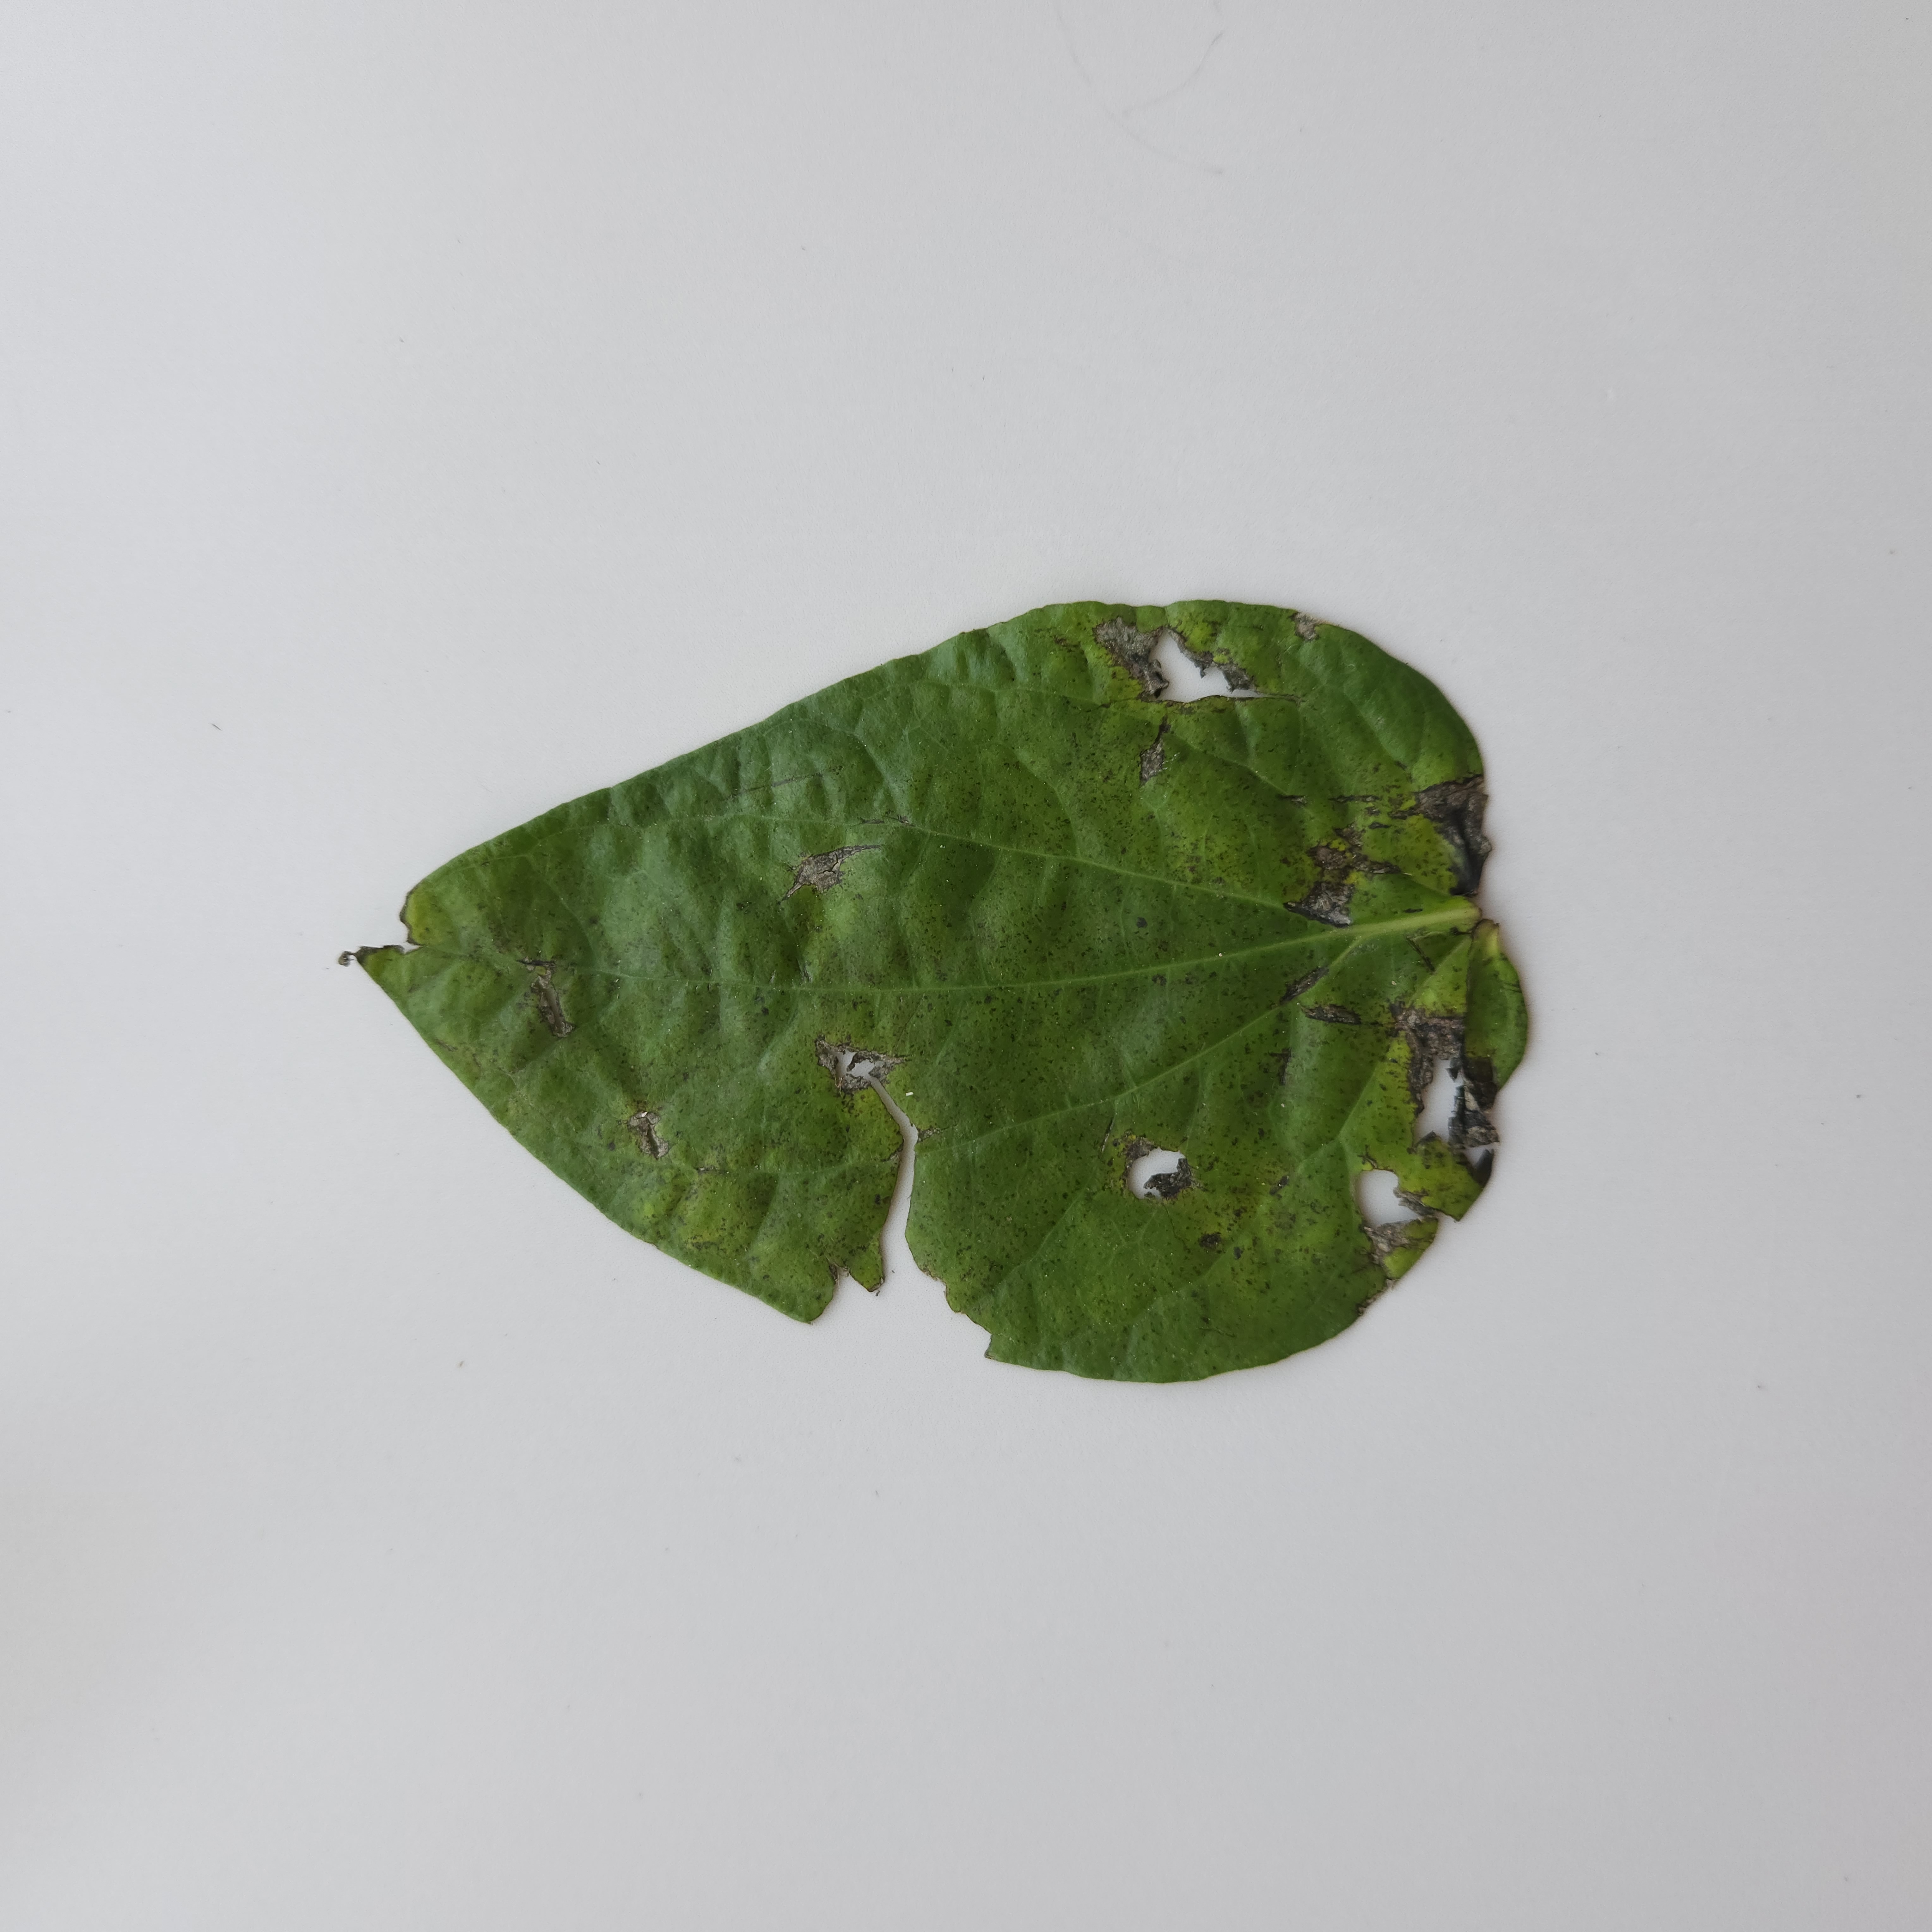
Label: Diseased